History of Liberia

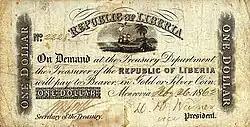
A one Liberian Dollar banknote from 1862

The suppression of the transatlantic slave trade in West Africa by the American and British navies after 1808 also produced new settlers, as these two navies would settle liberated slaves in Liberia or Sierra Leone. In the later 19th century, Liberia had to economically compete with European colonies in Africa. The economy of Liberia was always based on the production of agricultural products for export. In particular, Liberia's important coffee industry was destroyed in the 1870s by the emergence of production in Brazil.